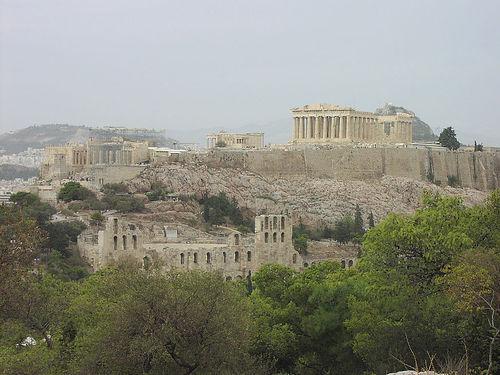
Weather: cloudy or overcast